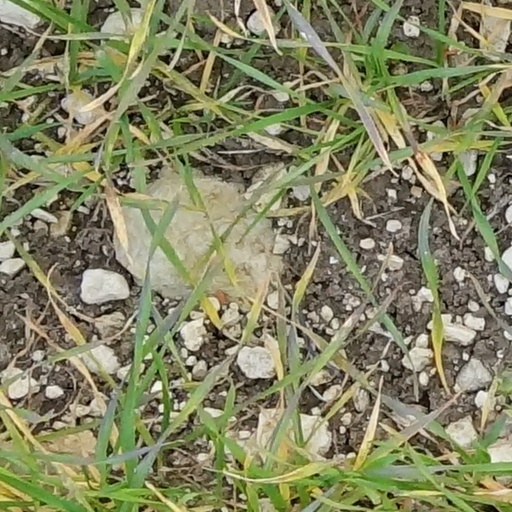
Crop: wheat